Kelly pool

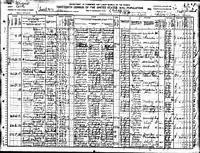
Detail from 1910 United States Census listing Calistus Mulvaney, the "Father of kelly pool"

According to an article which appeared in the June 29, 1913, edition of the "Chicago Tribune", "Kelly pool was invented by Kelly Mulvaney". The quote is attributed in the article to Hugh E. Keough, a well-known Chicago sportswriter of 31 years. Further information is provided in a November 10, 1916 "Indianapolis Star" obituary for one Calistus Mulvaney, who is listed as having died the preceding day. The obituary, entitled "Originated 'Kelly Pool, states that: "... for thirty five years [Mulvaney] was identified with Kelly pool in the loop district ... He was widely known as the father of 'Kelly pool' and better known as Kelly Mulvaney than Calistus. He was born at Fox Lake Wis[consin] sixty-five years ago."